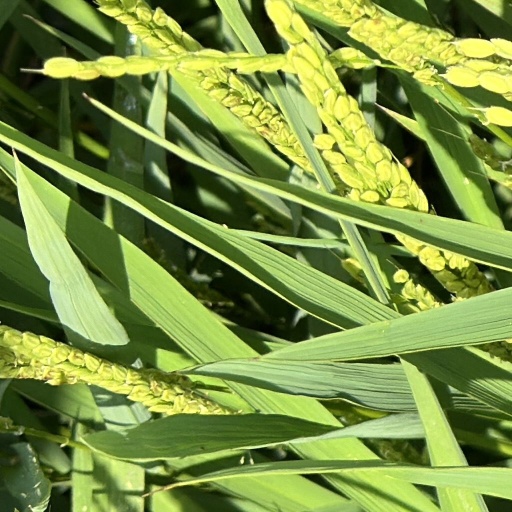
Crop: rice